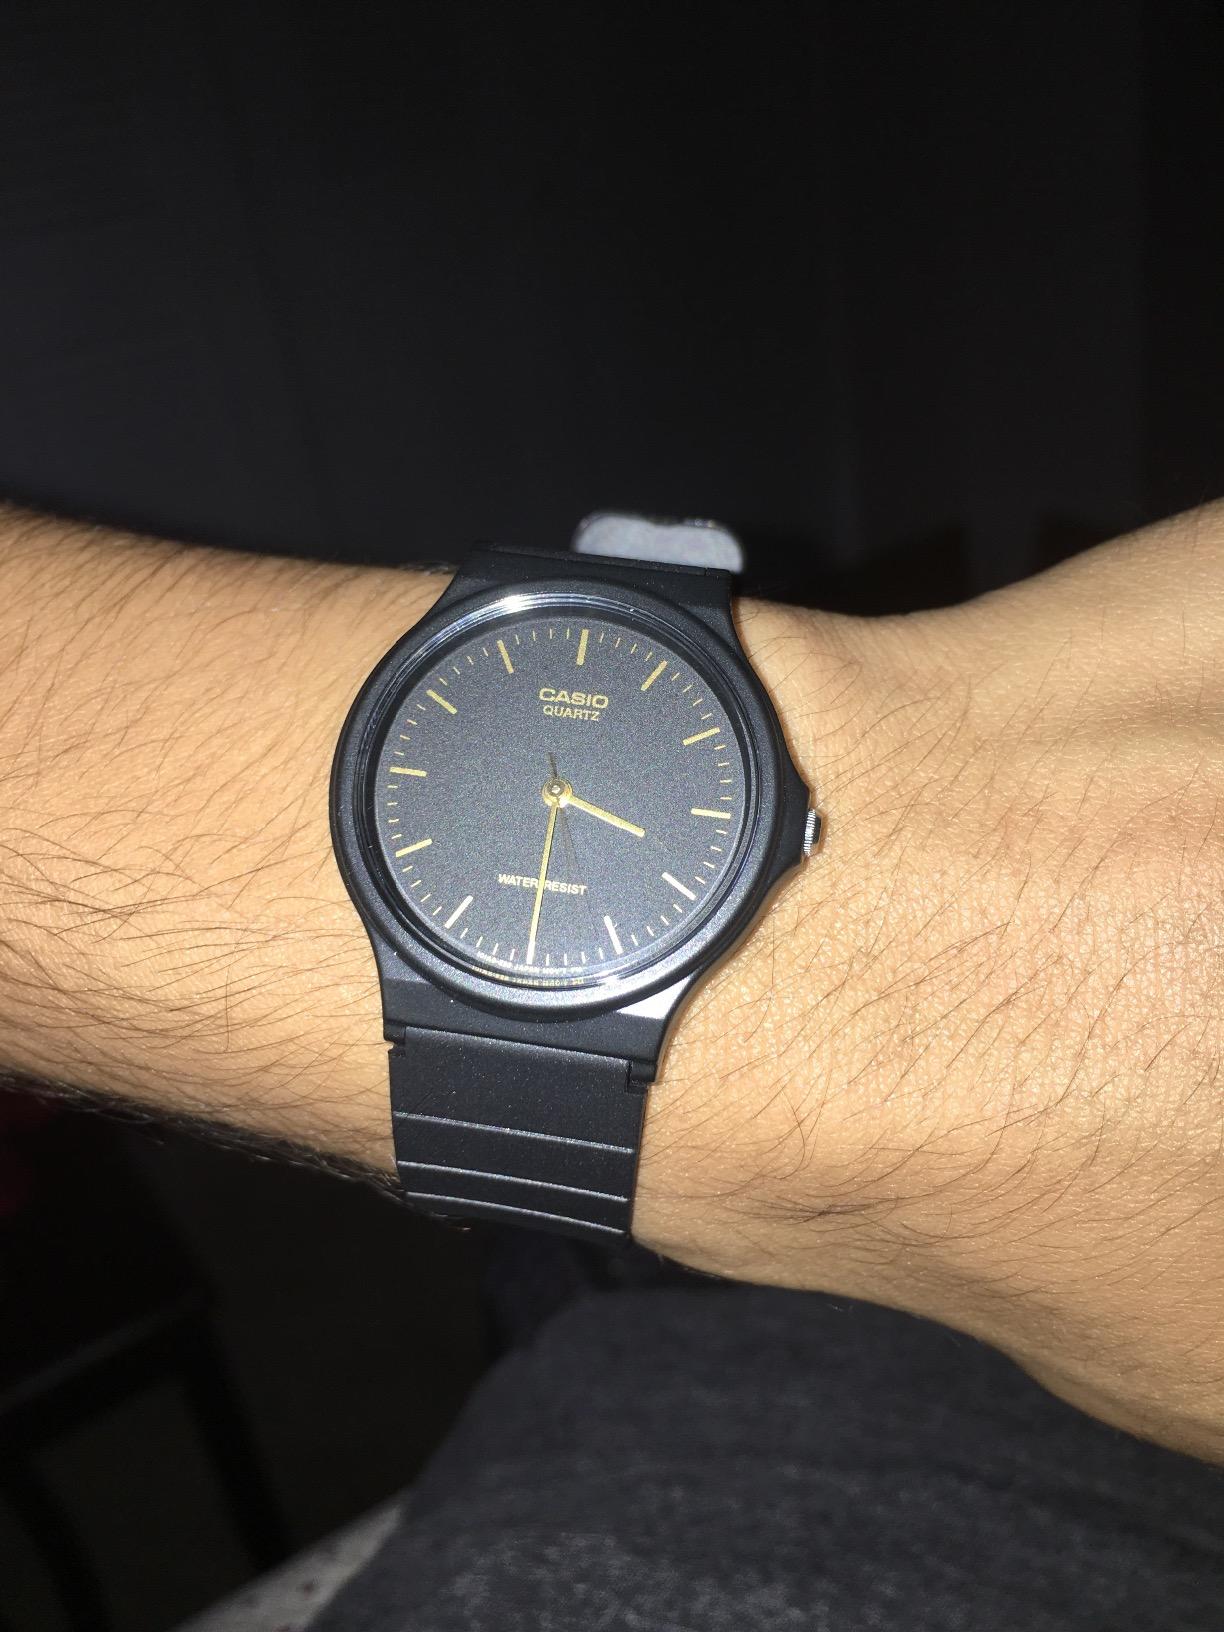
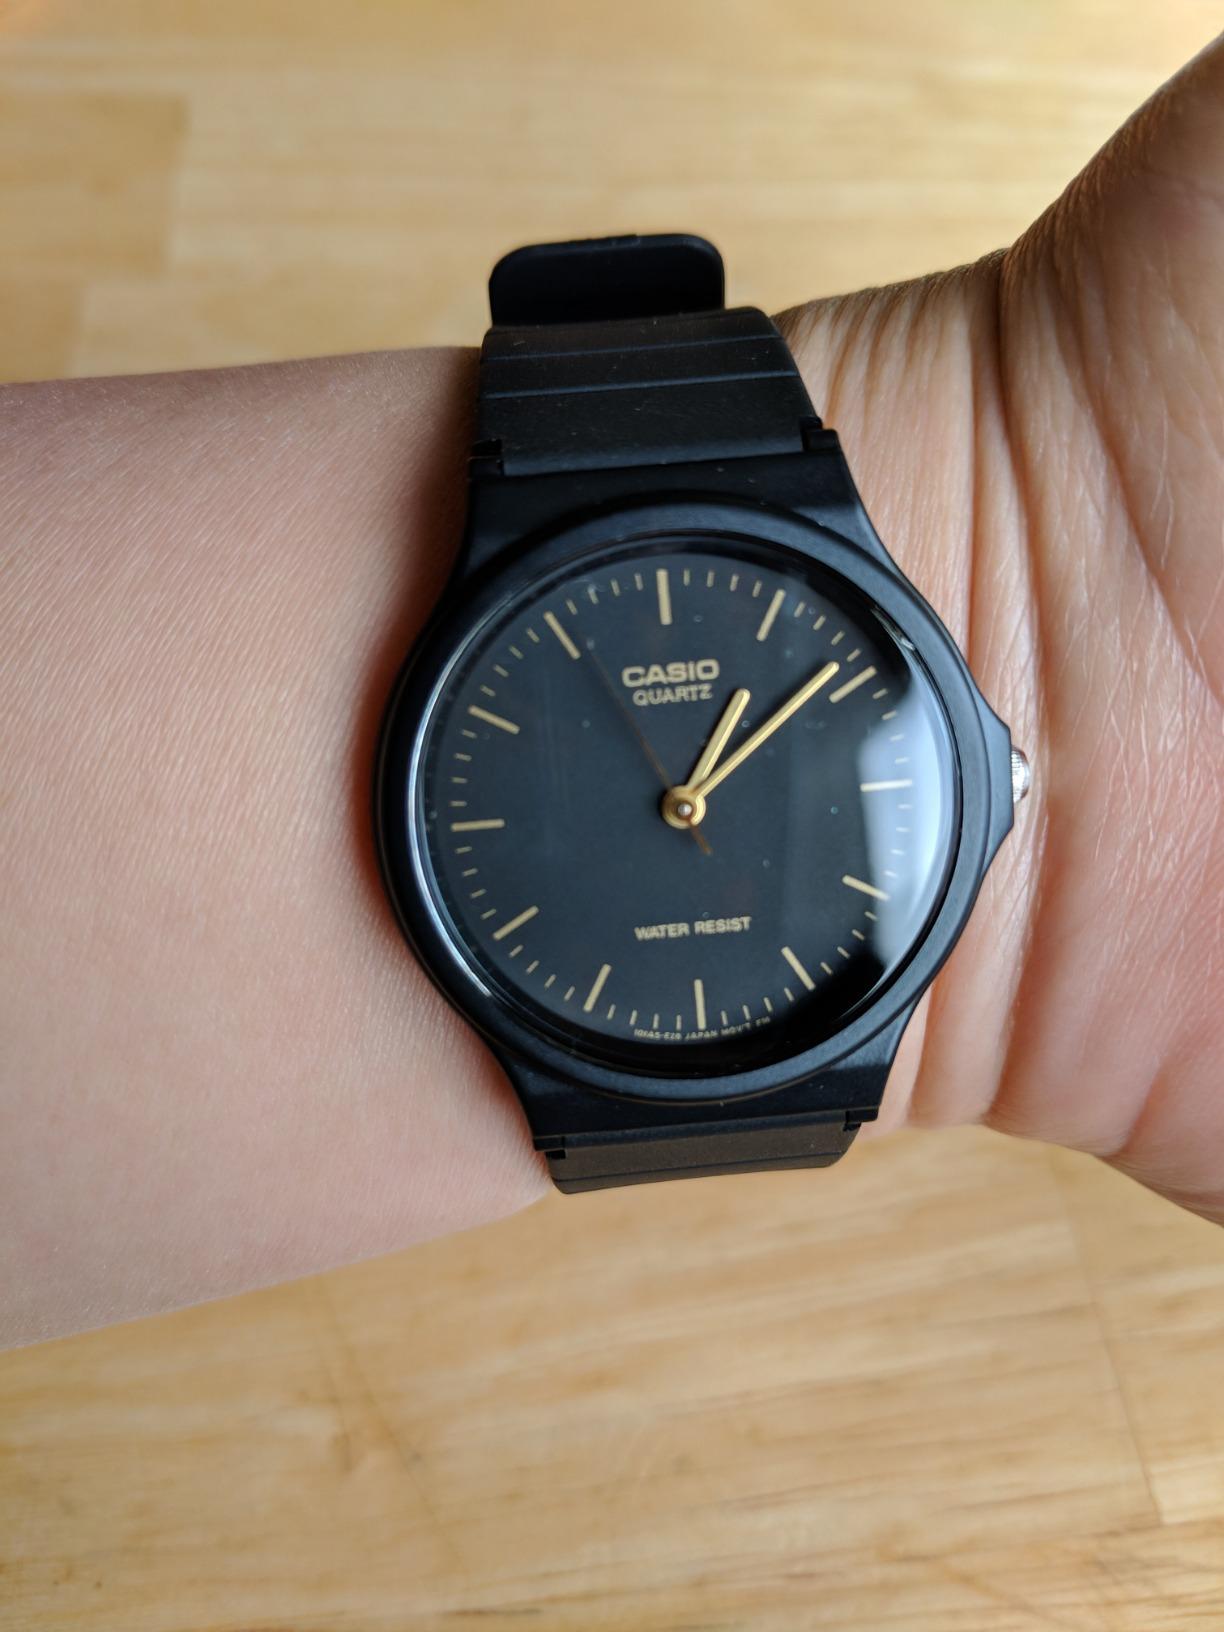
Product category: accessories_watch
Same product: yes